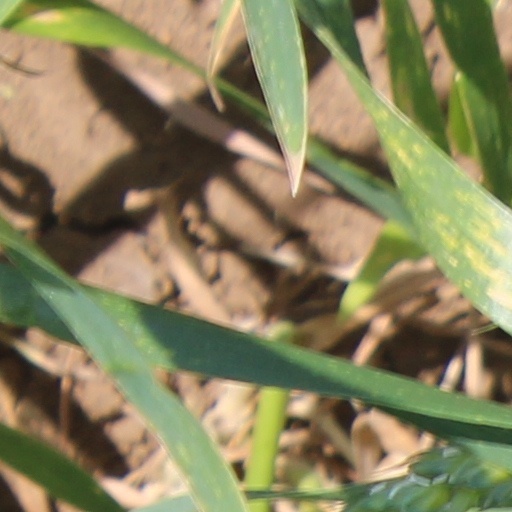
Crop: wheat